Enterprise Architecture Assessment Framework

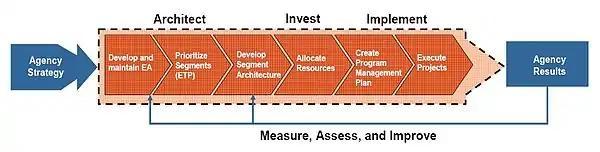
Information and IT-enabled performance improvement lifecycle

Continuous performance improvement is the principal driver connecting EA program staff with business stakeholders across each phase of the performance improvement lifecycle. Agency Chief Architects and EA program staff: